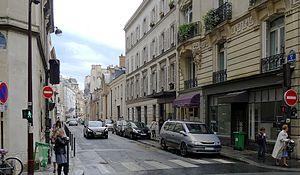
Rue de Grenelle - Paris VII
La rue de Grenelle est située à Paris dans les 6ᵉ et 7ᵉ arrondissements.